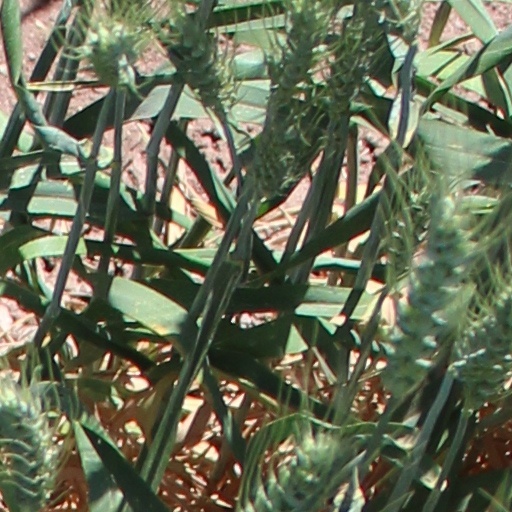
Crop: wheat